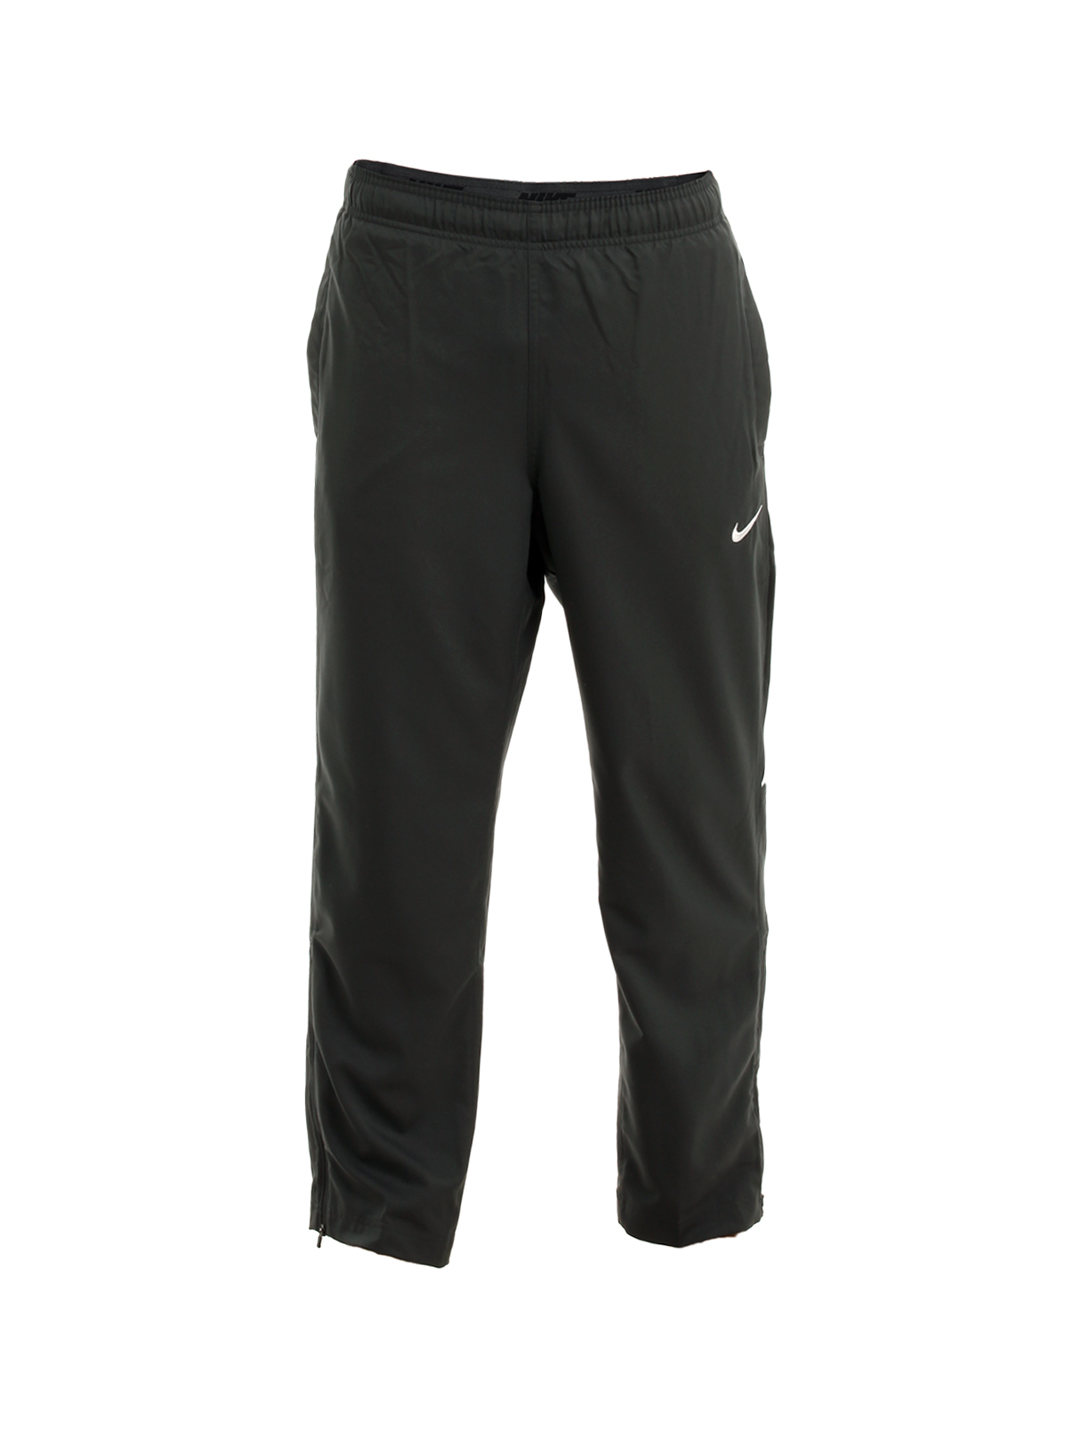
Nike Men Grey Track Pants
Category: Apparel / Bottomwear / Track Pants
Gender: Men
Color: Grey
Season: Summer 2012
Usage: Sports